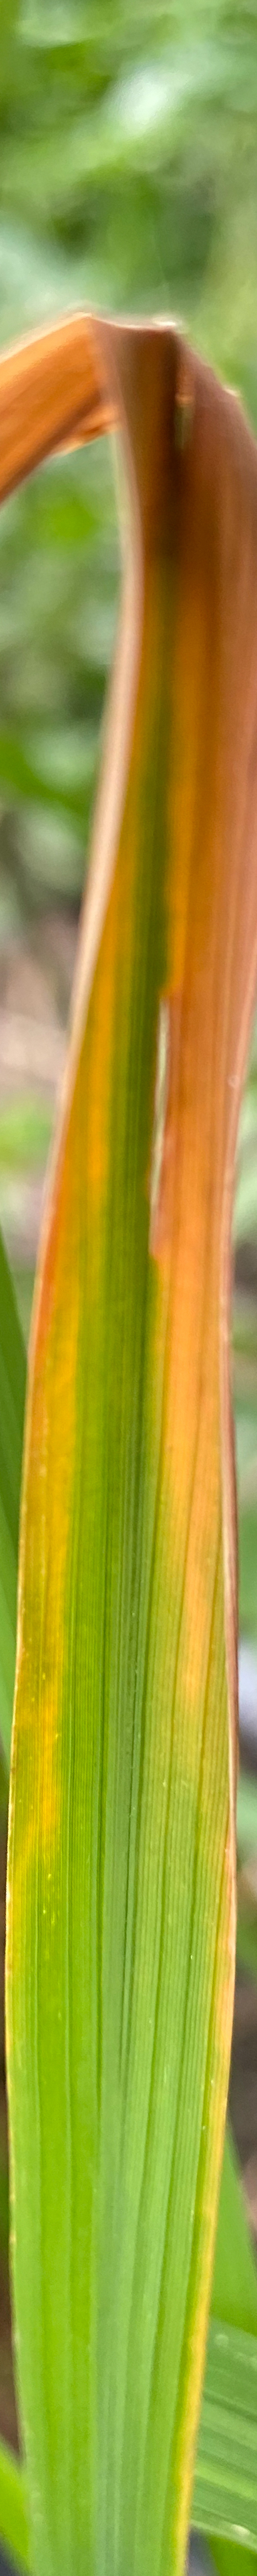
Nhãn: P